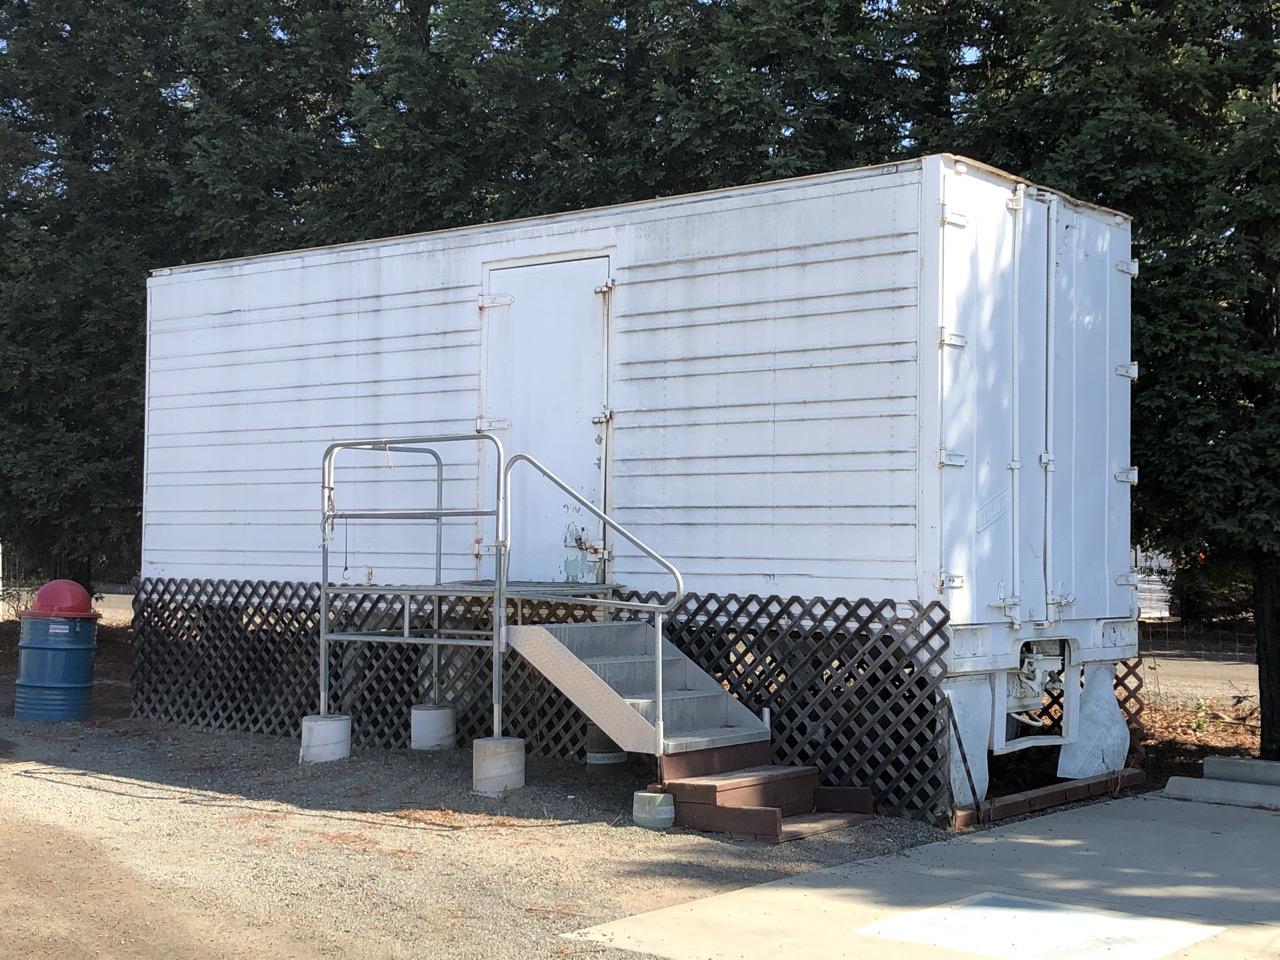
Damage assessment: no_damage